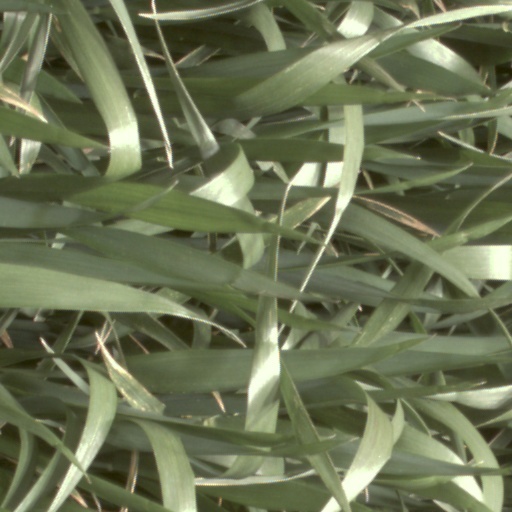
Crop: wheat